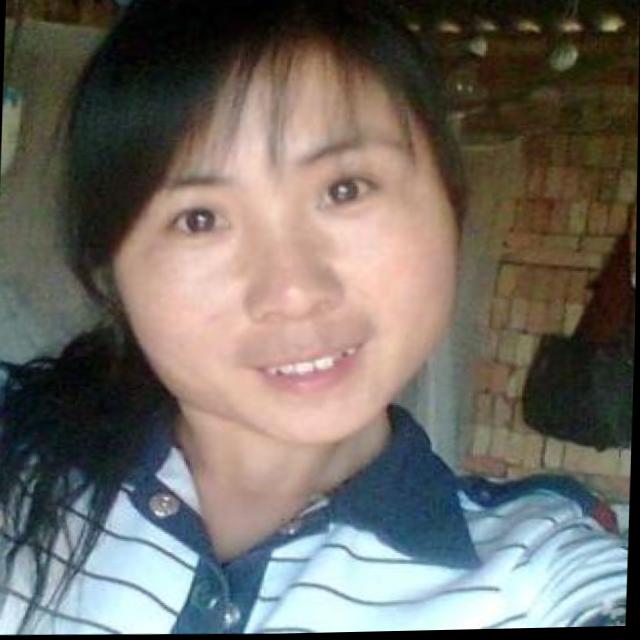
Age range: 21-44